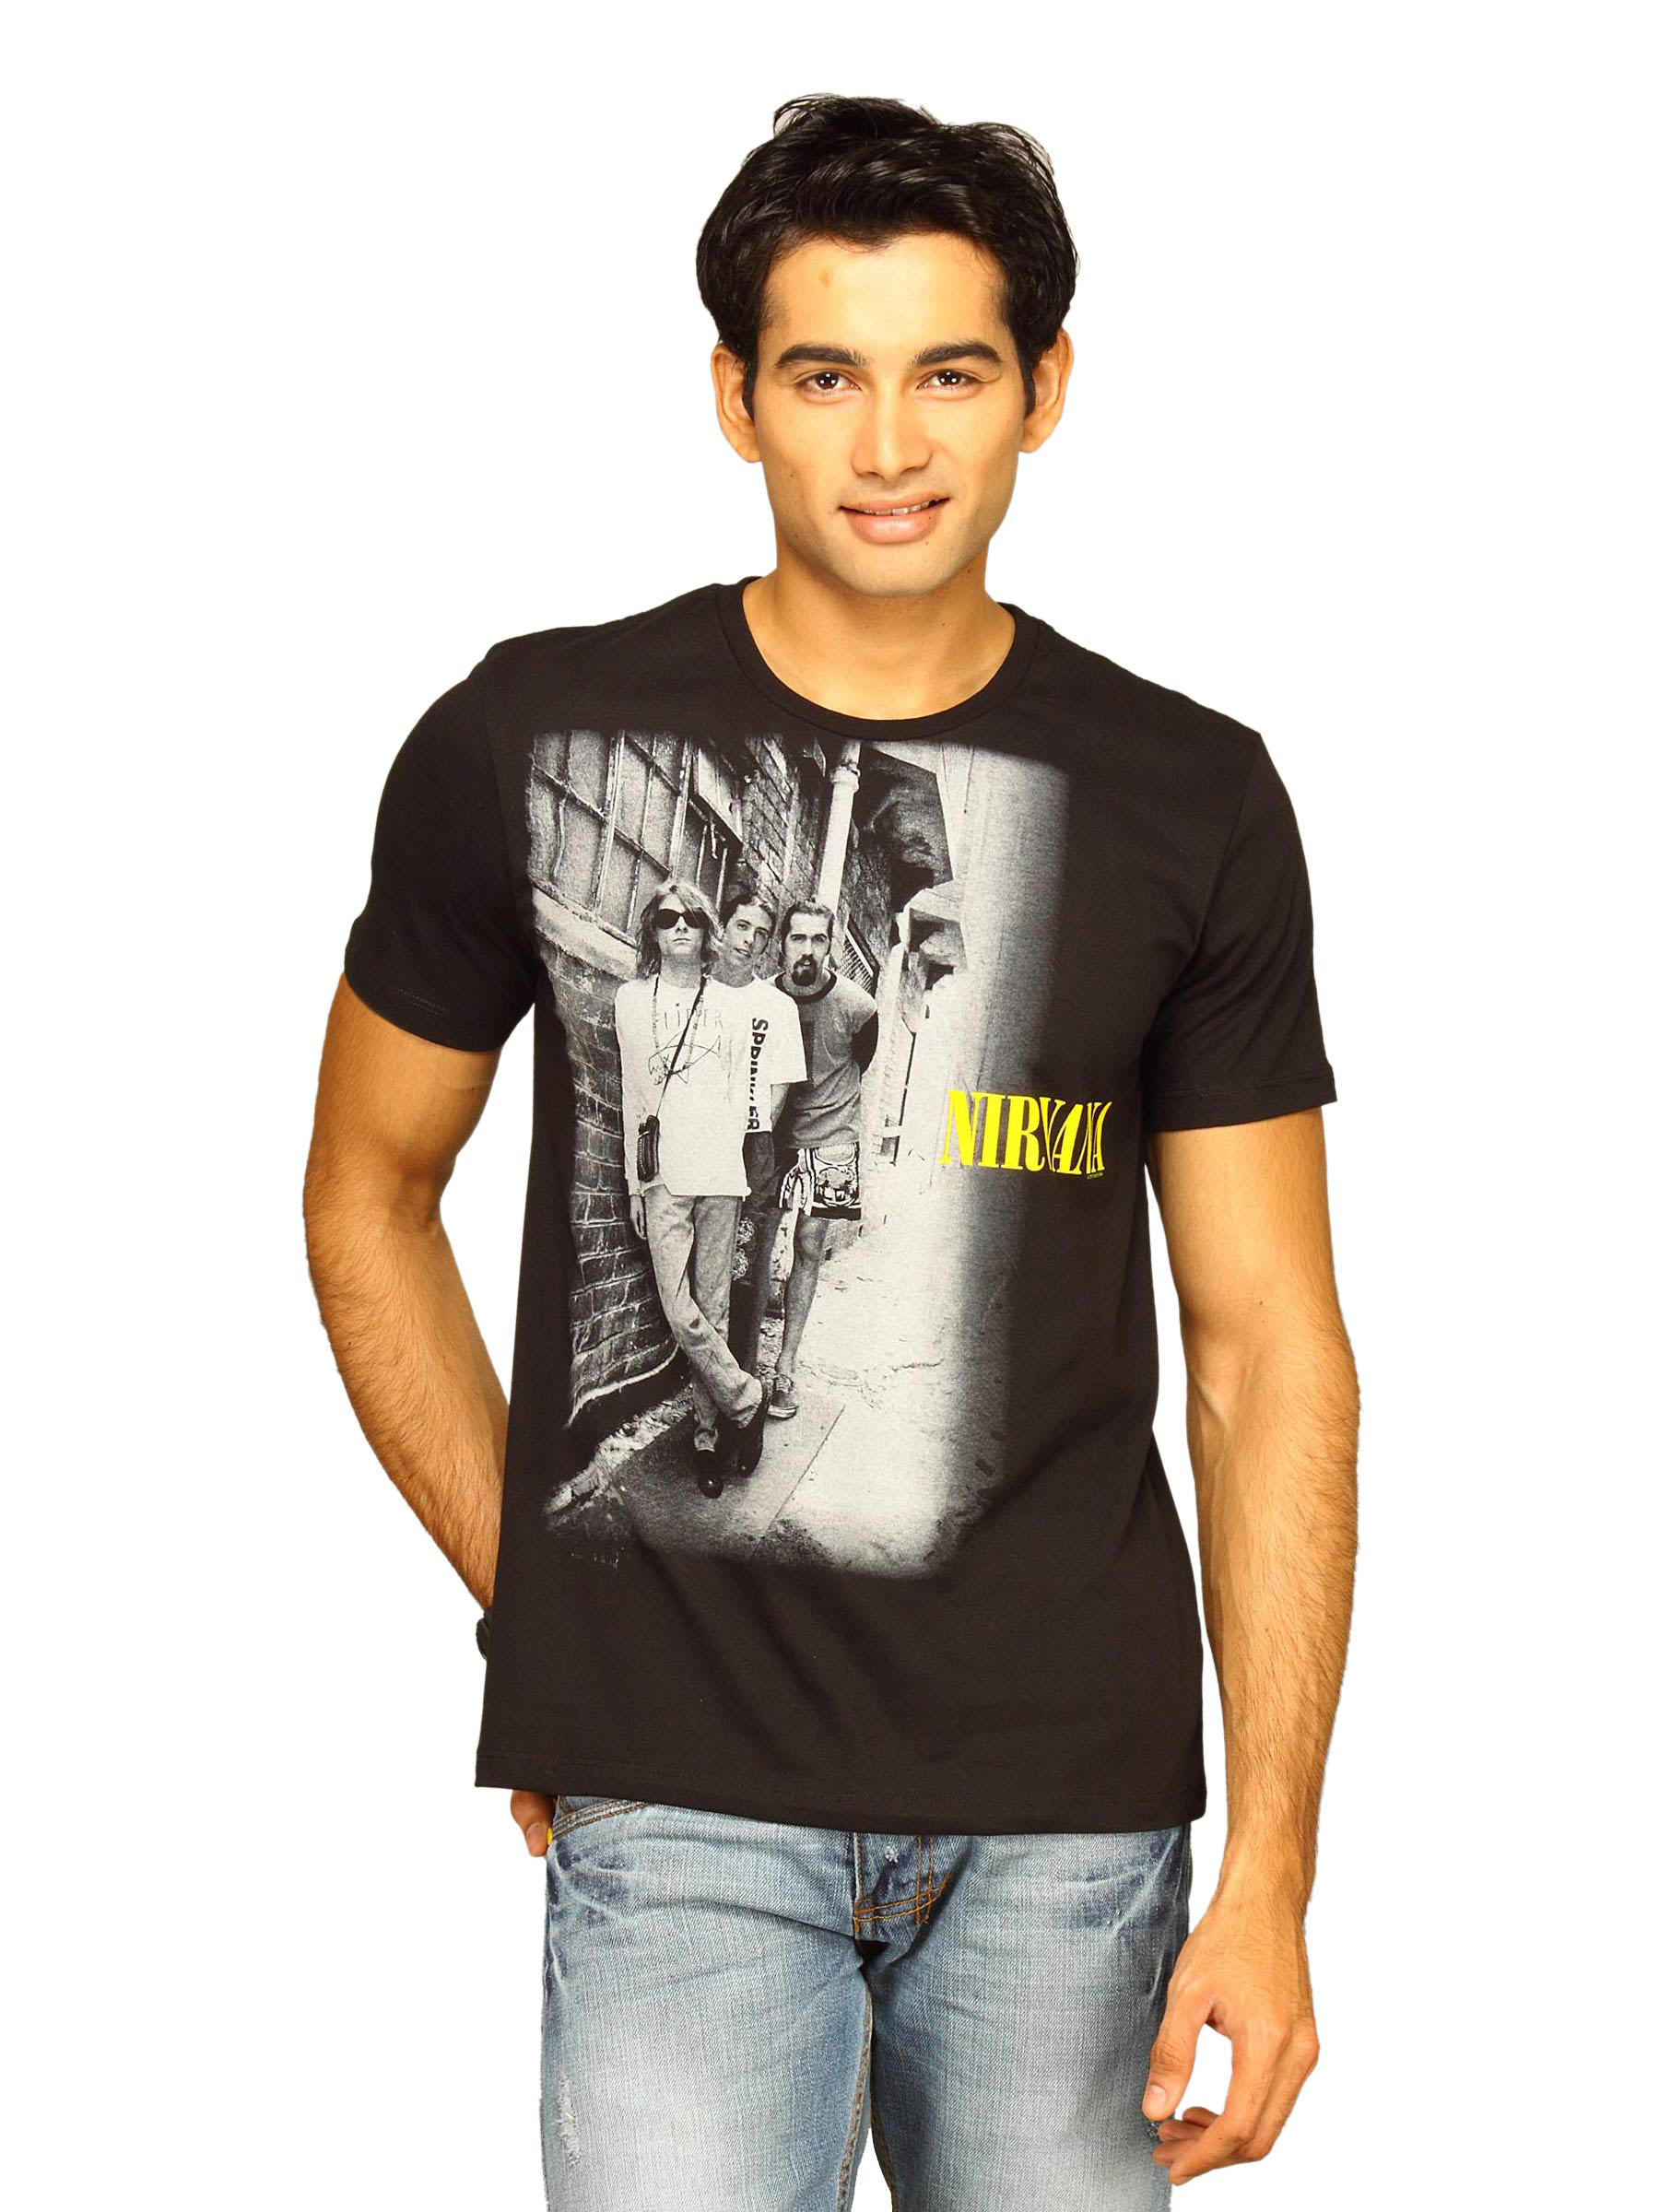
Nirvana Men's Shoulder Fade Black T-shirt
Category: Apparel / Topwear / Tshirts
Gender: Men
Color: Black
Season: Summer 2011
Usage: Casual